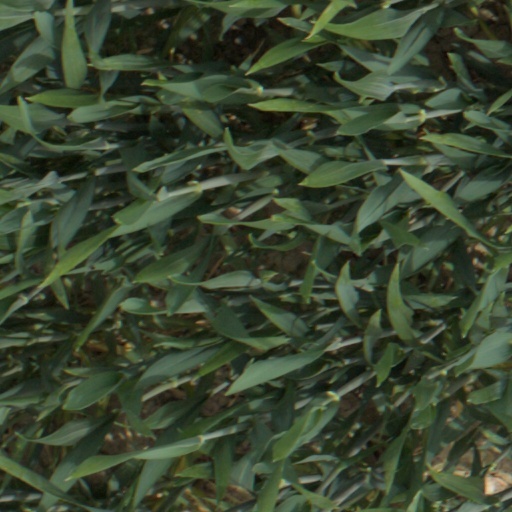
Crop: wheat